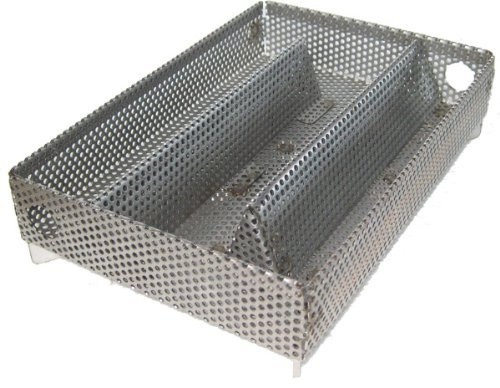
AMNPS 5X8
Brand: A-Maze-N Prodcuts
5 x 8" size makes it easy to use with almost any grill! Produces smoke for up to 11 hours on 15 oz of A-MAZE-N-PELLETS. A-MAZE-N-DUST is a special blend of sawdust that gives the A-MAZE-N-SMOKER it's long and consistent smoke times. Each A-MAZE-N-DUST smoke flavor is a 100% natural product. No additives, fillers, scents or oils have been added. A-MAZE-N-PELLETS are made from 100% Flavor Wood. Each A-MAZE-N-PELLET flavor is a 100% natural product with no added fillers, binders or oils.
Category: Home & Garden > Kitchen & Dining > Kitchen Appliance Accessories > Outdoor Grill Accessories > Smoking Chips & Pellets > Smoking Pellets